Sound film

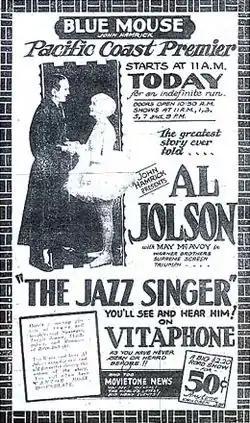
Newspaper ad from a fully equipped theater in Tacoma, Washington, showing "The Jazz Singer", on Vitaphone, and a Fox newsreel, on Movietone, together on the same bill.

In 1913, Western Electric, the manufacturing division of AT&T, acquired the rights to the de Forest audion, the forerunner of the triode vacuum tube. Over the next few years they developed it into a predictable and reliable device that made electronic amplification possible for the first time. Western Electric then branched-out into developing uses for the vacuum tube including public address systems and an electrical recording system for the recording industry. Beginning in 1922, the research branch of Western Electric began working intensively on recording technology for both sound-on-disc and sound-on film synchronised sound systems for motion-pictures.